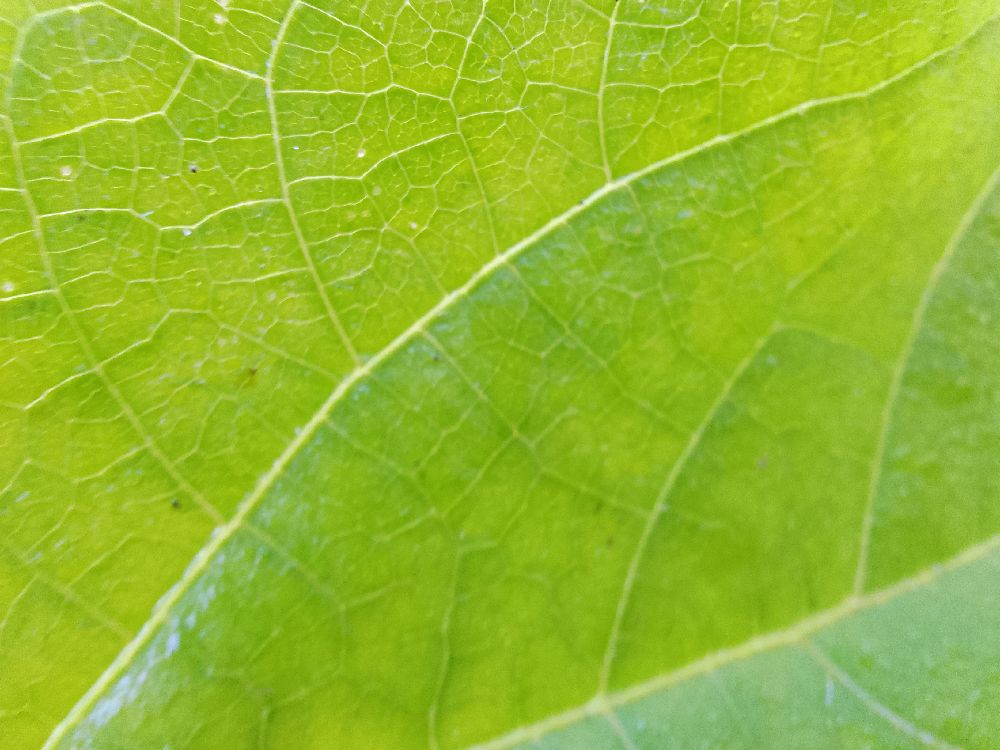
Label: healthy